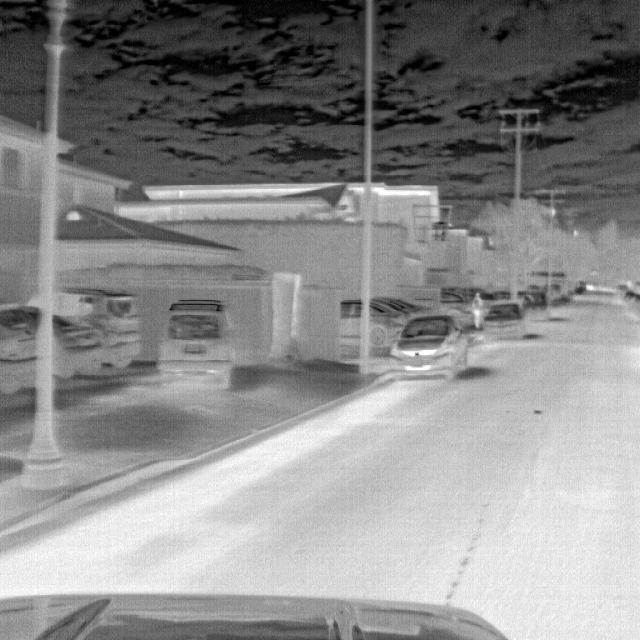
Detected objects:
label: person